Sybil Penn

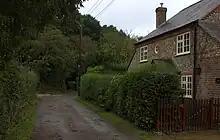
Beamond at Little Missenden was among the former properties of Godstow Abbey given to Sibyl Penn

Penn was appointed Mistress Nurse to Prince Edward, the son of Henry VIII and Jane Seymour, probably as a "dry nurse" in October 1538. When she was nurse to Prince Edward, according to family tradition, Henry VIII gave her a pearl necklace, which survives.